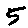
Label: 5